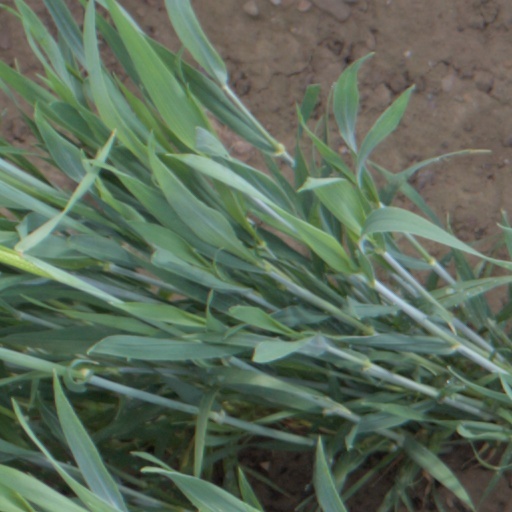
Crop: wheat